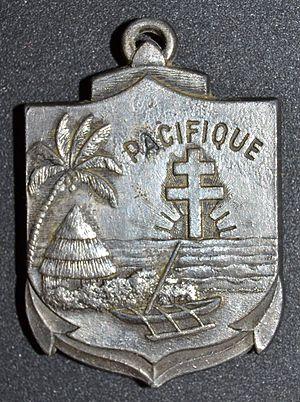
Insigne du Régiment d'Infanterie de Marine du Pacifique Nouvelle Calédonie
Les forces armées en Nouvelle-Calédonie, abrégées en FANC, désignent les unités de l'Armée française stationnées en Nouvelle-Calédonie et constituant ainsi la zone de défense et de sécurité correspondante.
Le régiment d’infanterie de marine du Pacifique - Nouvelle-Calédonie est une unité de l’armée française.